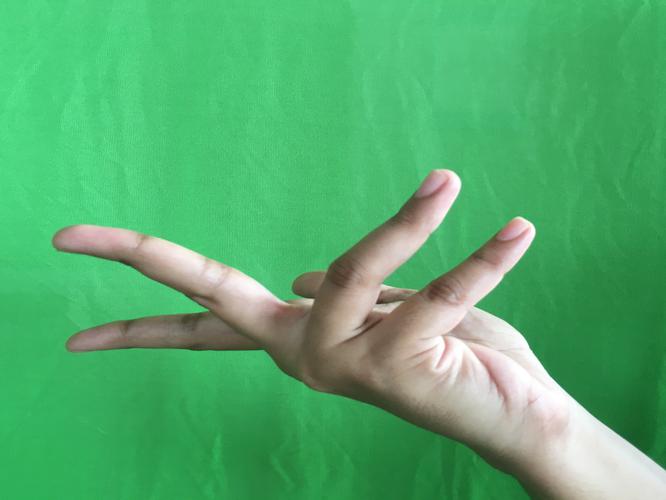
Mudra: Alapadmam
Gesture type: single_hand